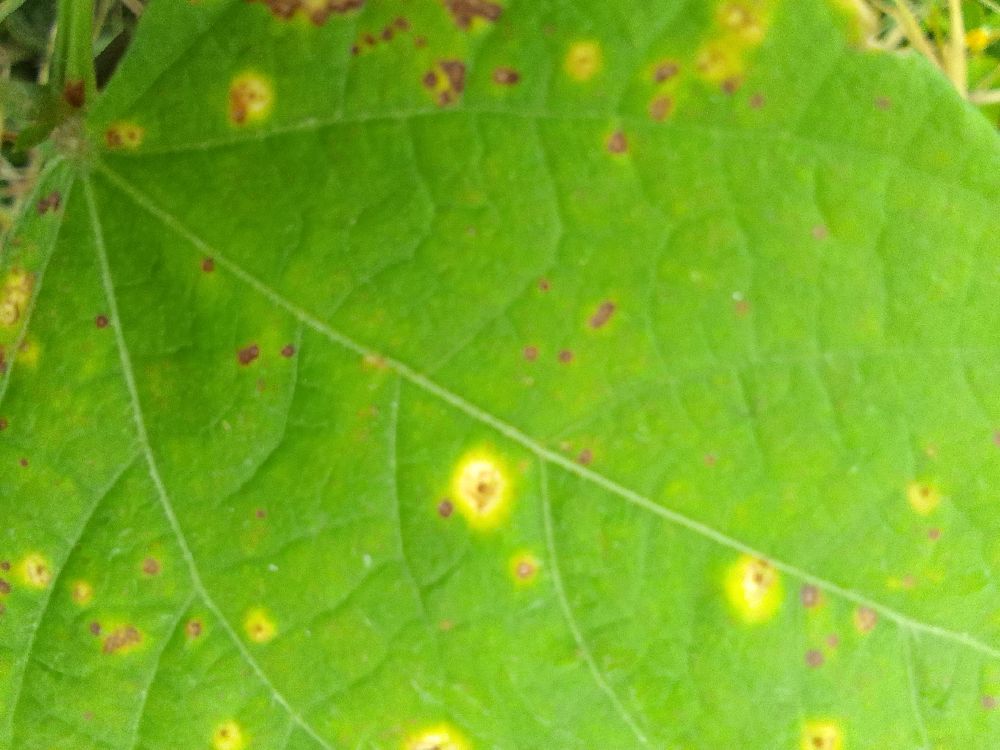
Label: rust